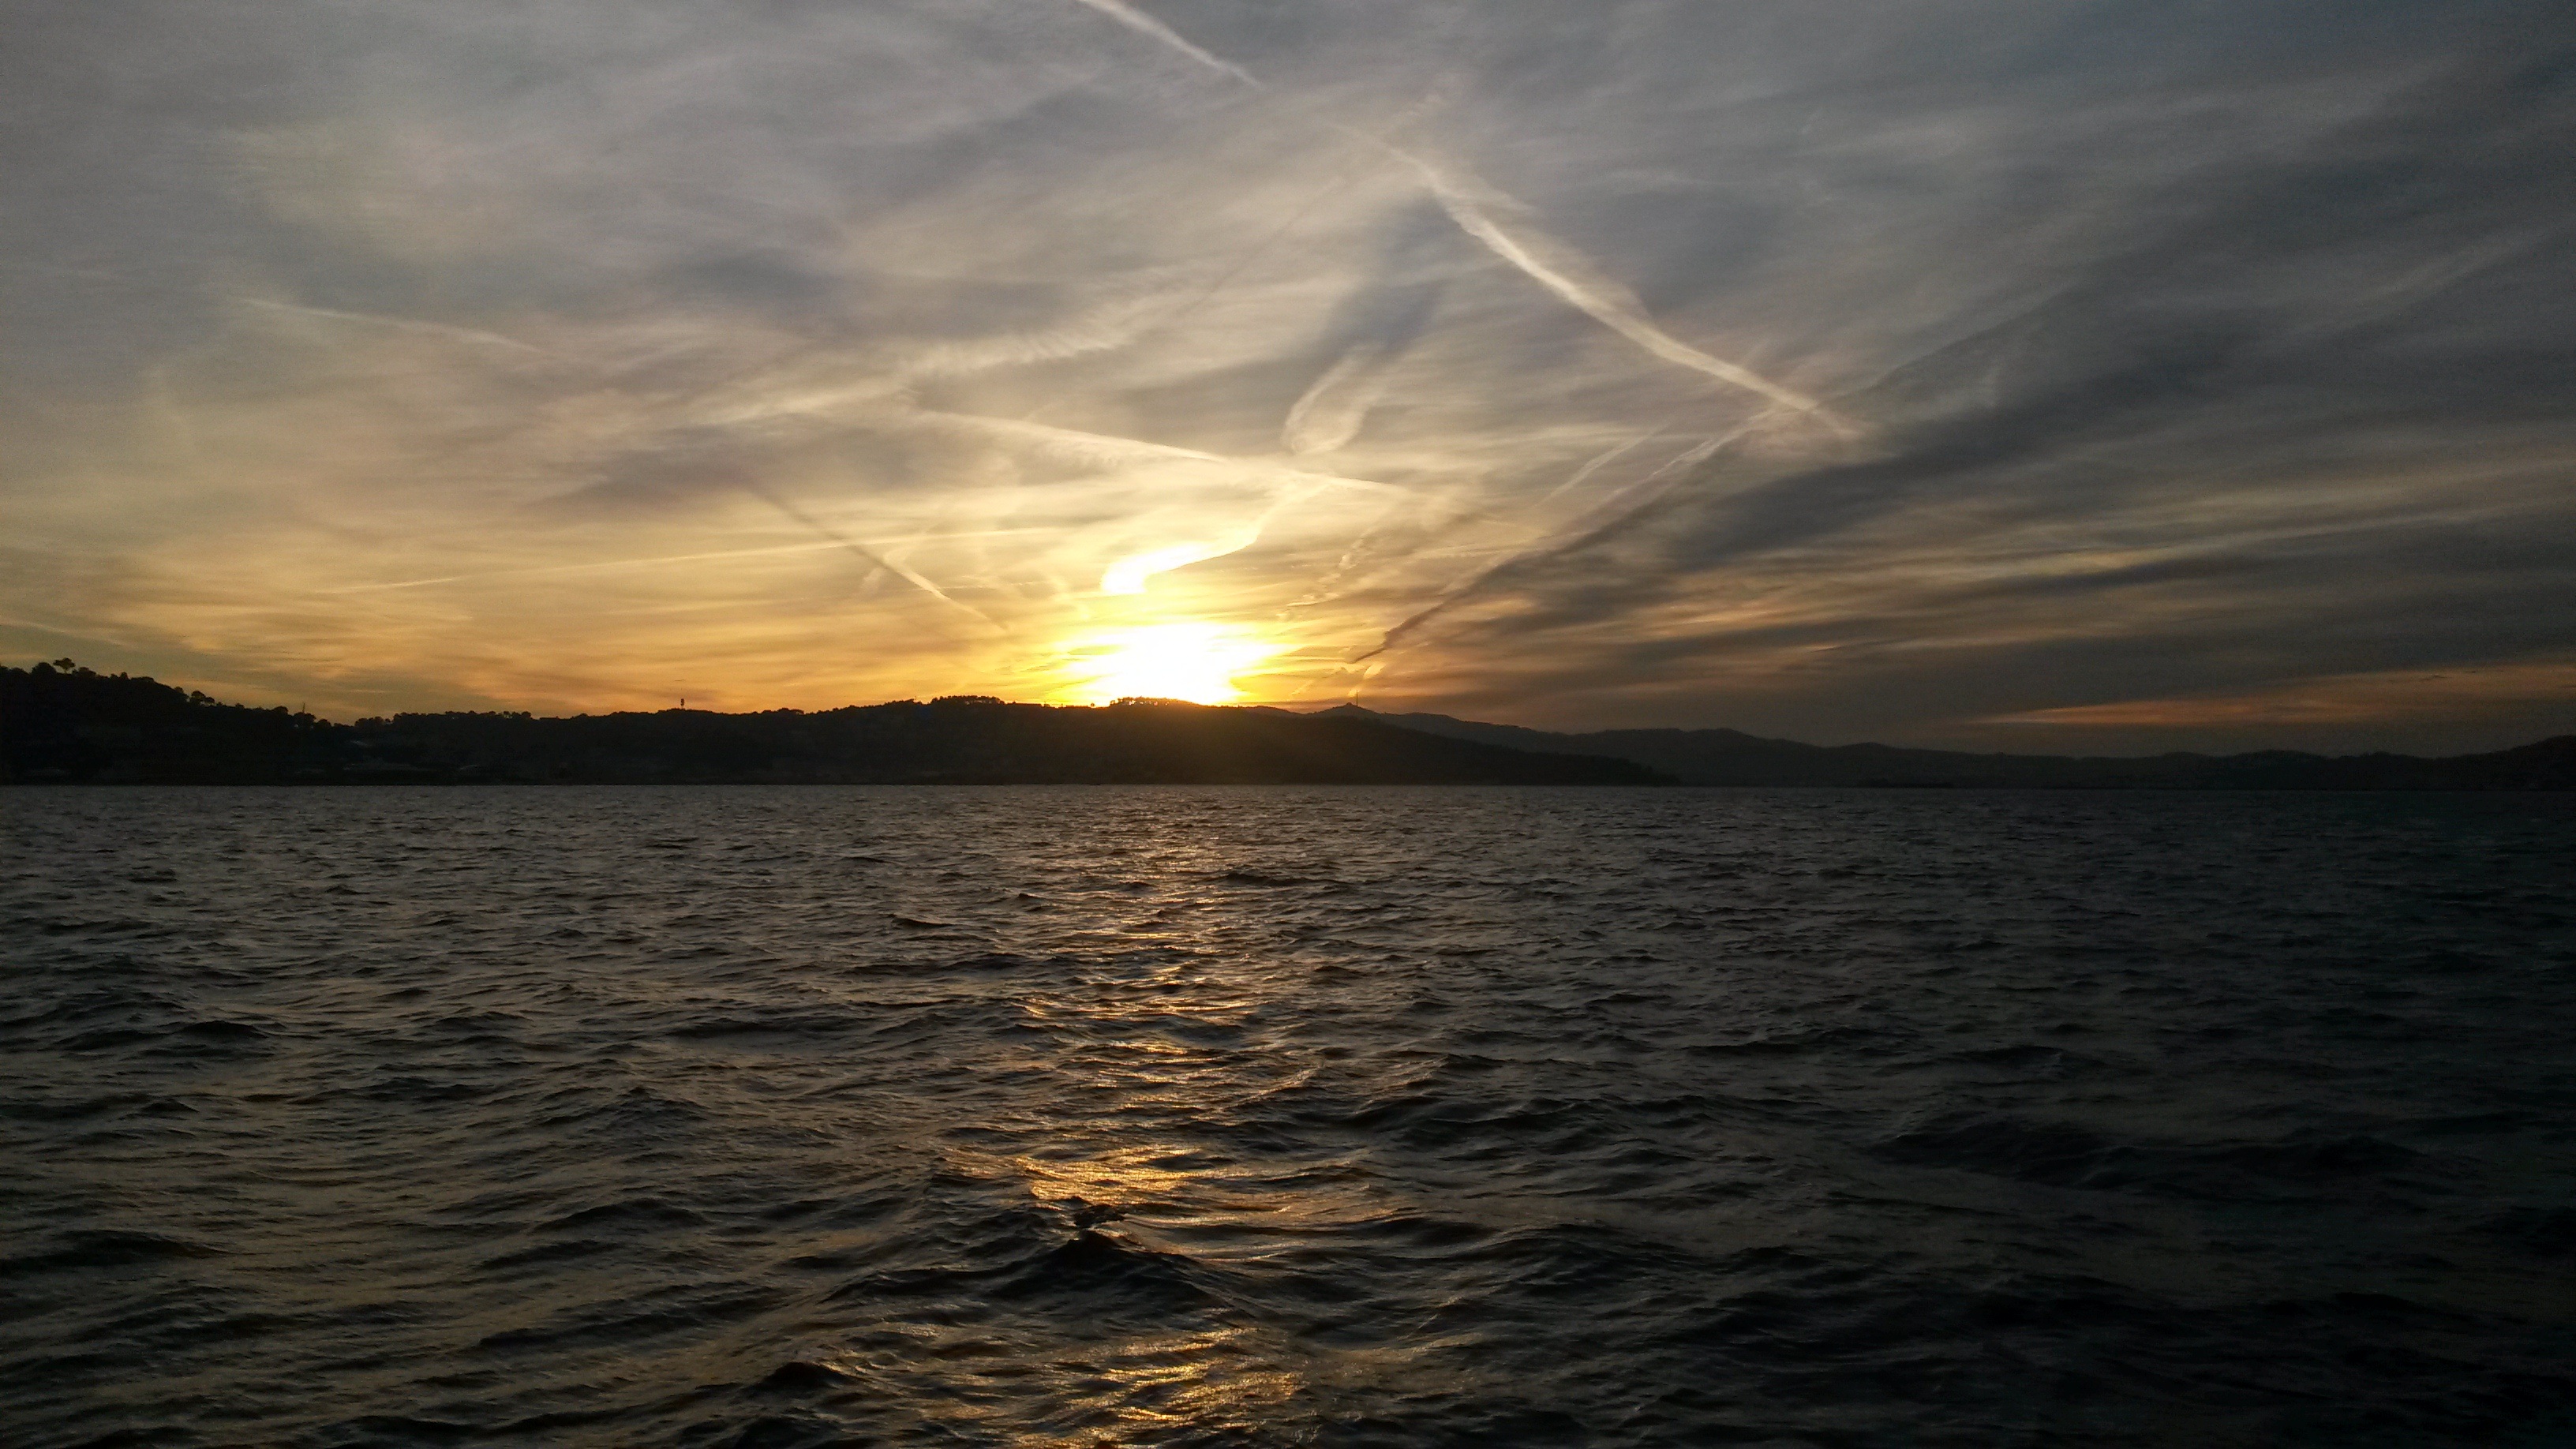
sea, coast, water, ocean, horizon, cloud, sky, sun, sunrise, sunset, sunlight, dawn, dusk, evening, twilight, bay, afterglow